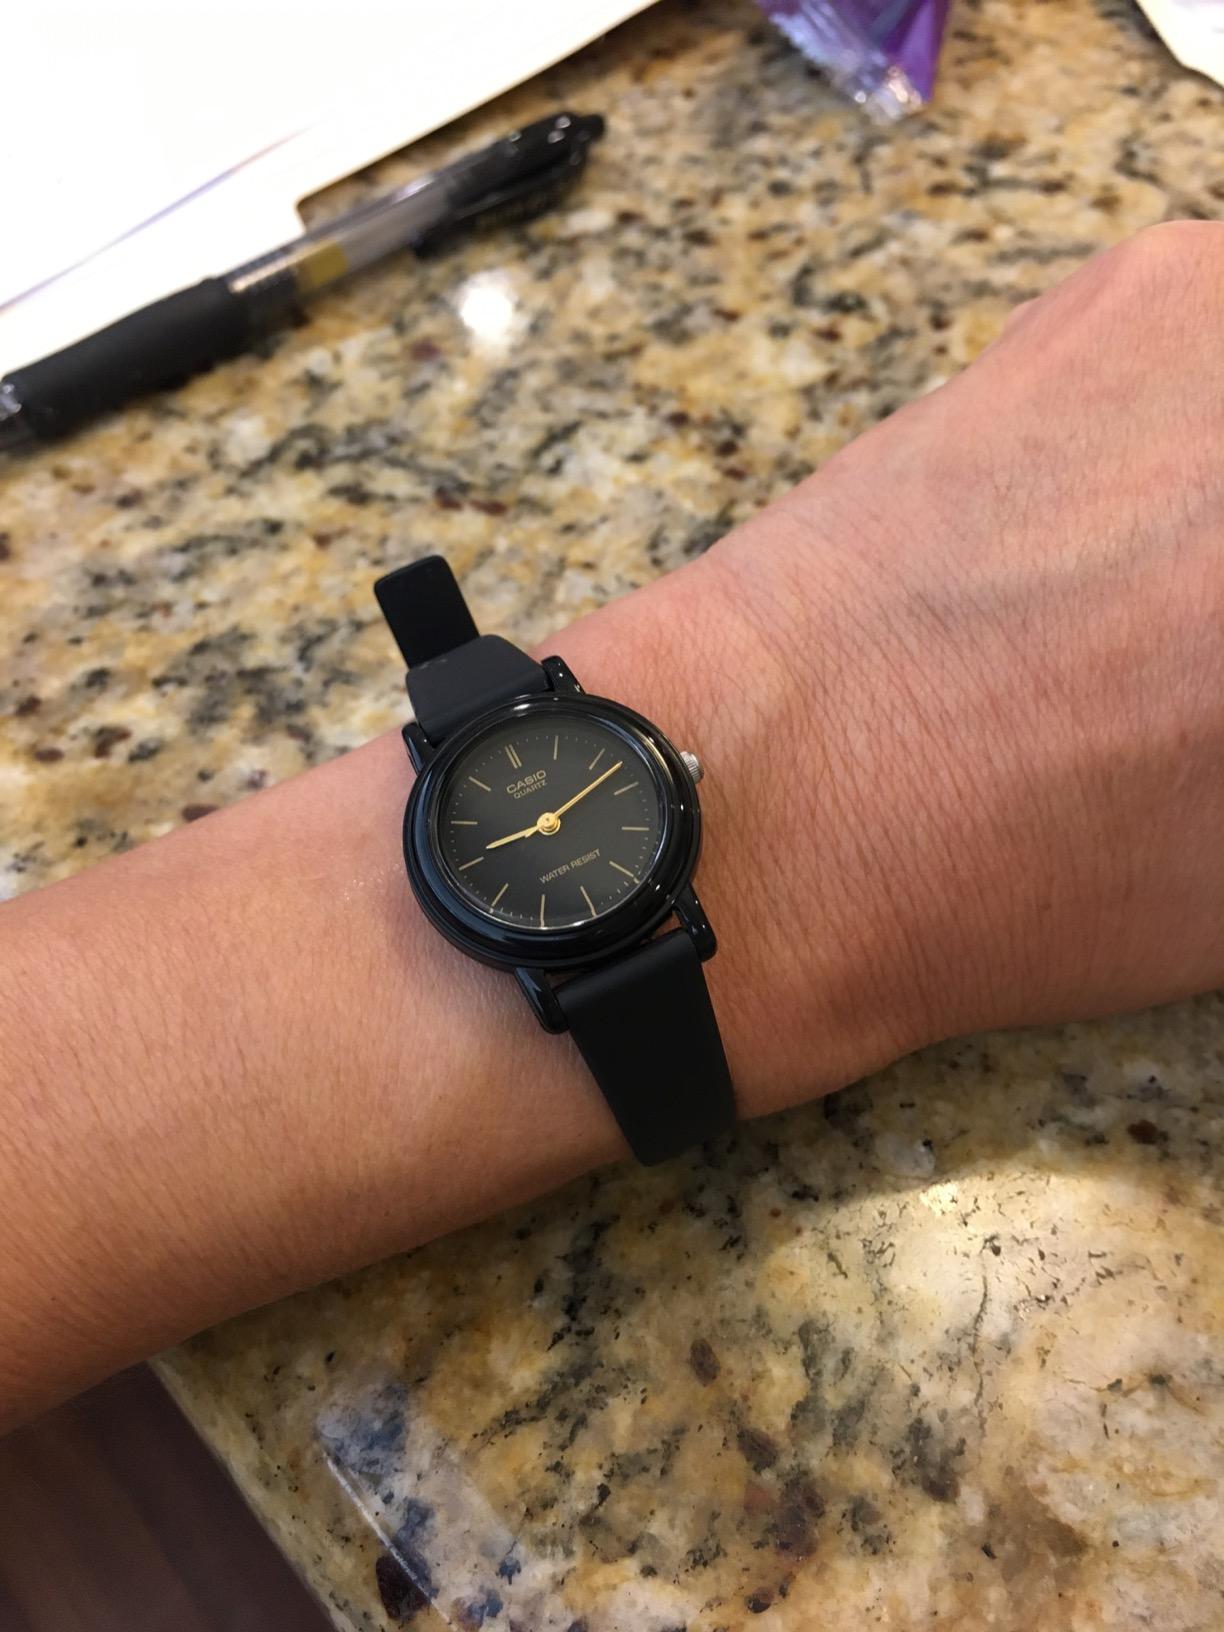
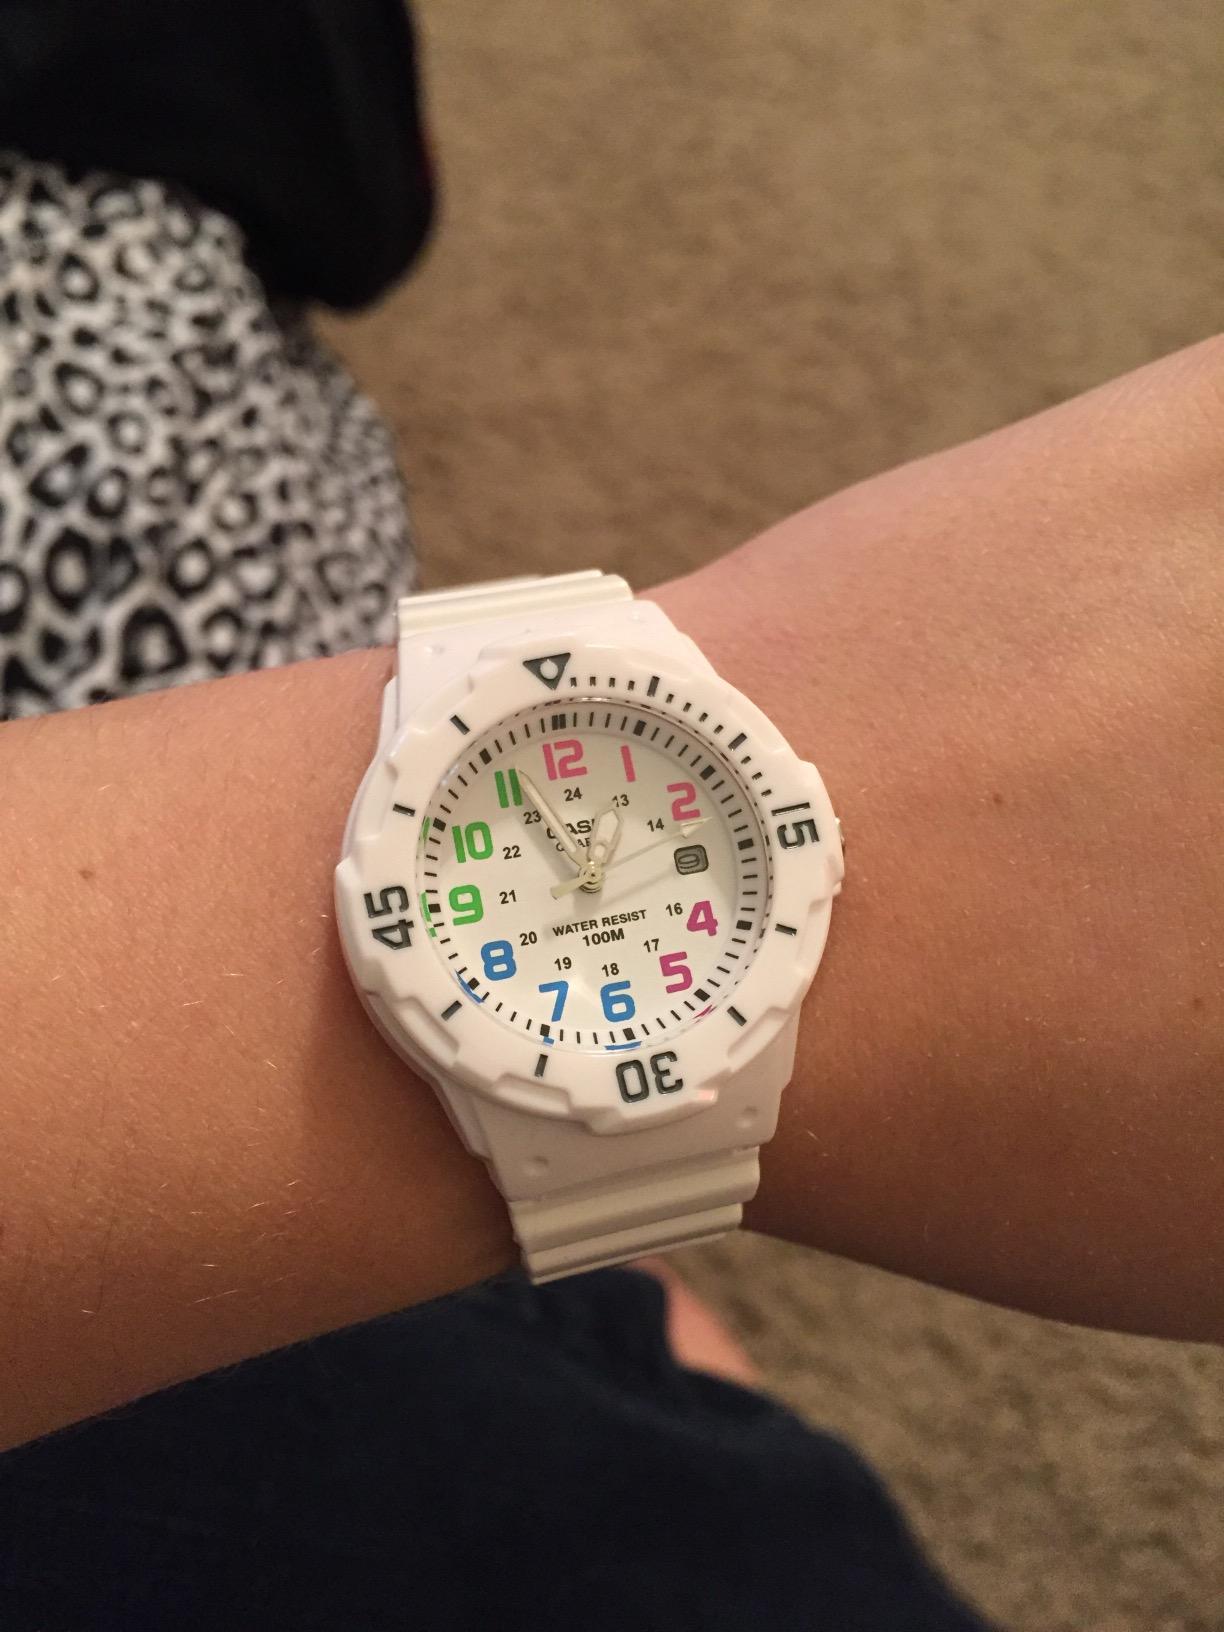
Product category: accessories_watch
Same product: no